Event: Nepal Earthquake
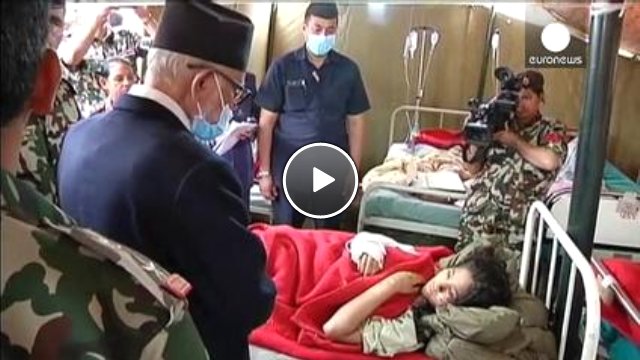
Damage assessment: no_damage